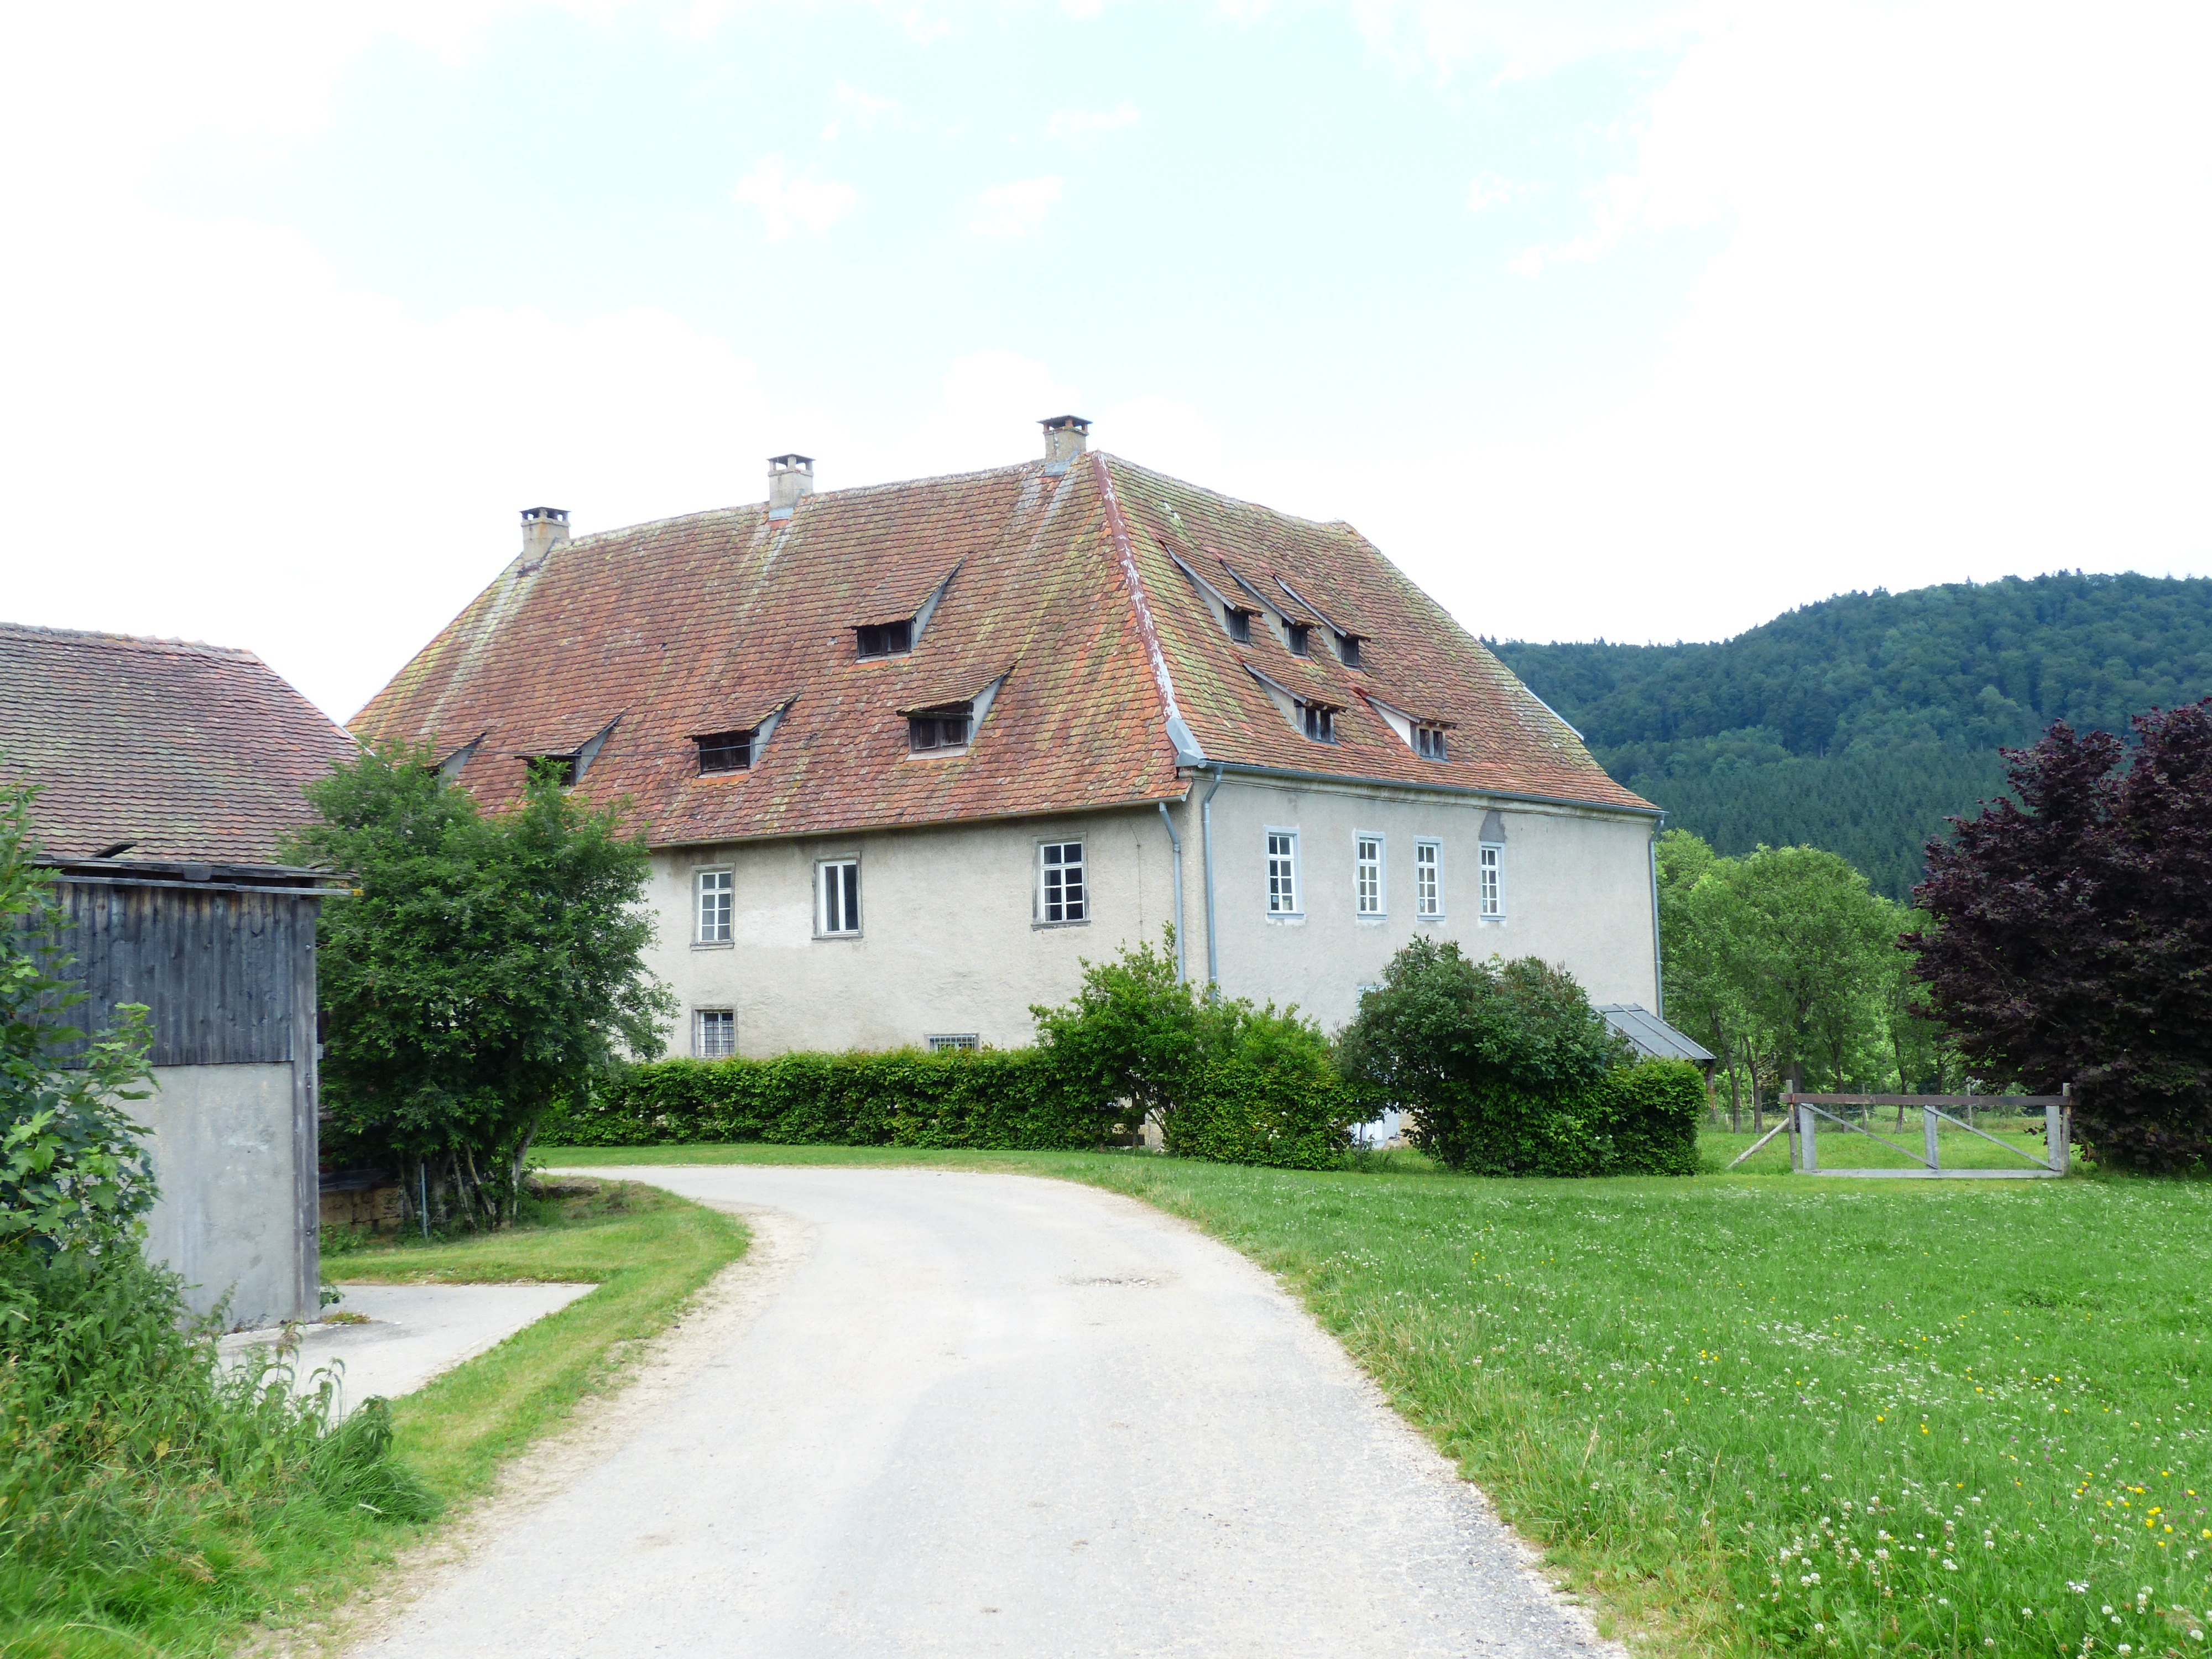
farm, lawn, building, home, village, cottage, property, farmhouse, estate, oberhausen, punch, homestead, manor house, rural area, sheep mountain